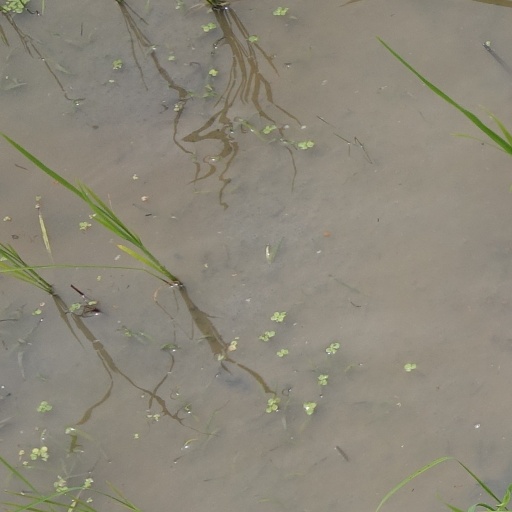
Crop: rice